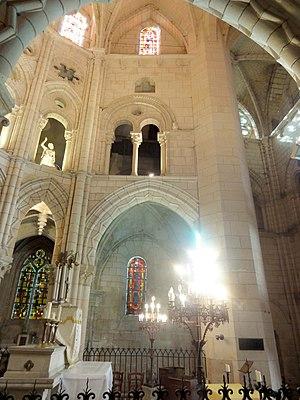
Abside, élévation sud.
L'église Saint-Sulpice est une église catholique paroissiale située rue de l'Église à Chars, commune du Val-d'Oise. Elle a été édifiée dans une unique et longue campagne de travaux et achevée entre 1145 pour la nef et les bas-côtés, et 1210 pour la partie haute du chœur. Le plan est celui des plus grandes églises à l'apogée de l'architecture romane, et l'élévation suit dans ses grandes lignes la conception d'origine. Le chœur témoigne en même temps de la transition vers l'architecture gothique qui se manifeste sur ses niveaux supérieurs, et préfigure les cathédrales gothiques de Picardie. L'élévation ambitieuse sur quatre étages est particulièrement remarquable et absolument rare, car n'existant que dans cinq autres églises françaises. Tout l'intérieur de l'église est d'une grande élégance, même si certains remaniements du XVIᵉ siècle détonnent, dont notamment trois piles nues de la croisée du transept. Ces remaniements affichent surtout le style gothique flamboyant, alors que le nouveau clocher du troisième quart du XVIᵉ siècle est entièrement de style Renaissance.